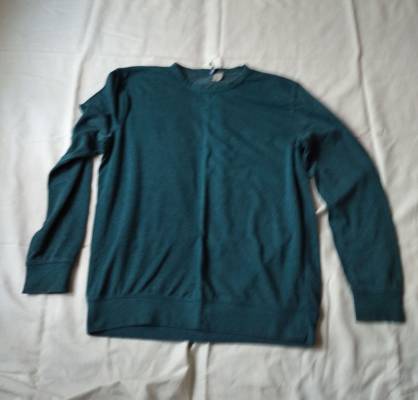
Waste category: clothes